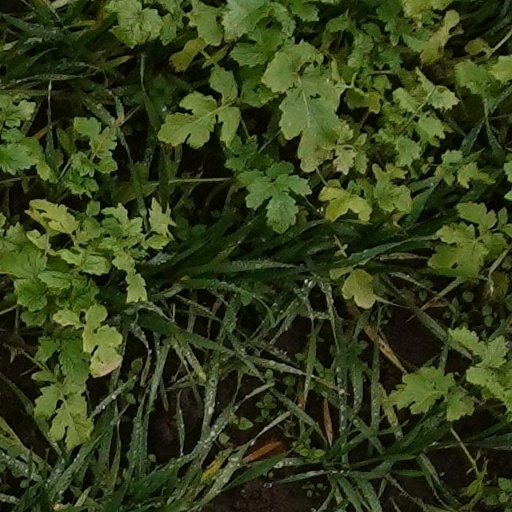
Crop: wheat